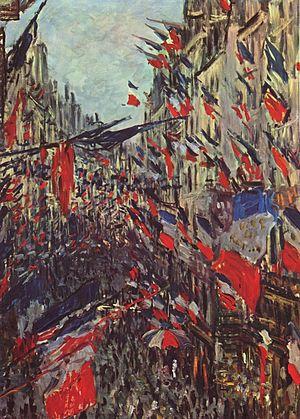
Le boulangisme, ou boulange, est un mouvement politique français de la fin du XIXᵉ siècle qui constitua une menace pour la Troisième République. Son nom est dérivé de celui du général Georges Boulanger, militaire de prestance qui devint ministre de la Guerre, se rendit populaire par ses réformes mais inquiéta le gouvernement par son discours belliqueux.
Le nationalisme en France est apparu au cours du XVIIIᵉ siècle dans la petite bourgeoisie, sous la plume des philosophes des Lumières. Le nationalisme signifiait pour eux, à cette époque, que c'est le peuple qui incarne le pays, par opposition à la vision de l'ancien régime pour lequel le pays est incarné par le Roi de France. Au XIXᵉ siècle, le nationalisme devient une opposition aux autres nations, voire aux autres peuples, cette idée prenant clairement forme à la fin de ce siècle, dans les mouvements politiques entrant en jeu dans le système démocratique français, et née en 1870, avec la Troisième République. À cette époque, tous les partis manifestent ostensiblement de telles idées nationalistes et anti-allemandes : la Prusse venait de gagner une guerre et avait pris l'Alsace-Lorraine.
Georges Clemenceau né le 28 septembre 1841 à Mouilleron-en-Pareds et mort le 24 novembre 1929 à Paris, est un homme d'État français, président du Conseil de 1906 à 1909 puis de 1917 à 1920.
"La Rue Montorgueil est un tableau réalisé par le peintre impressionniste Claude Monet le 30 juin 1878, à l'occasion de la fête pour la ""paix et le travail"" et de la clôture de l'Exposition universelle de Paris dans un symbolisme, promu par l'Etat républicain français, de reconstruction après l'humiliation faite par la Prusse en 1870. Les couleurs vives, la profusion de drapeaux français, font ressortir avec force l'atmosphère festive de cette journée.